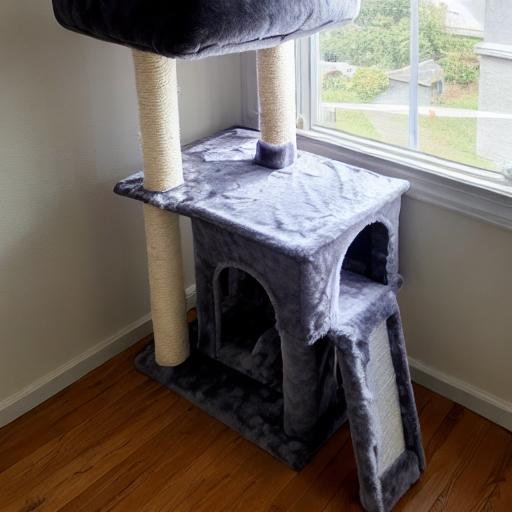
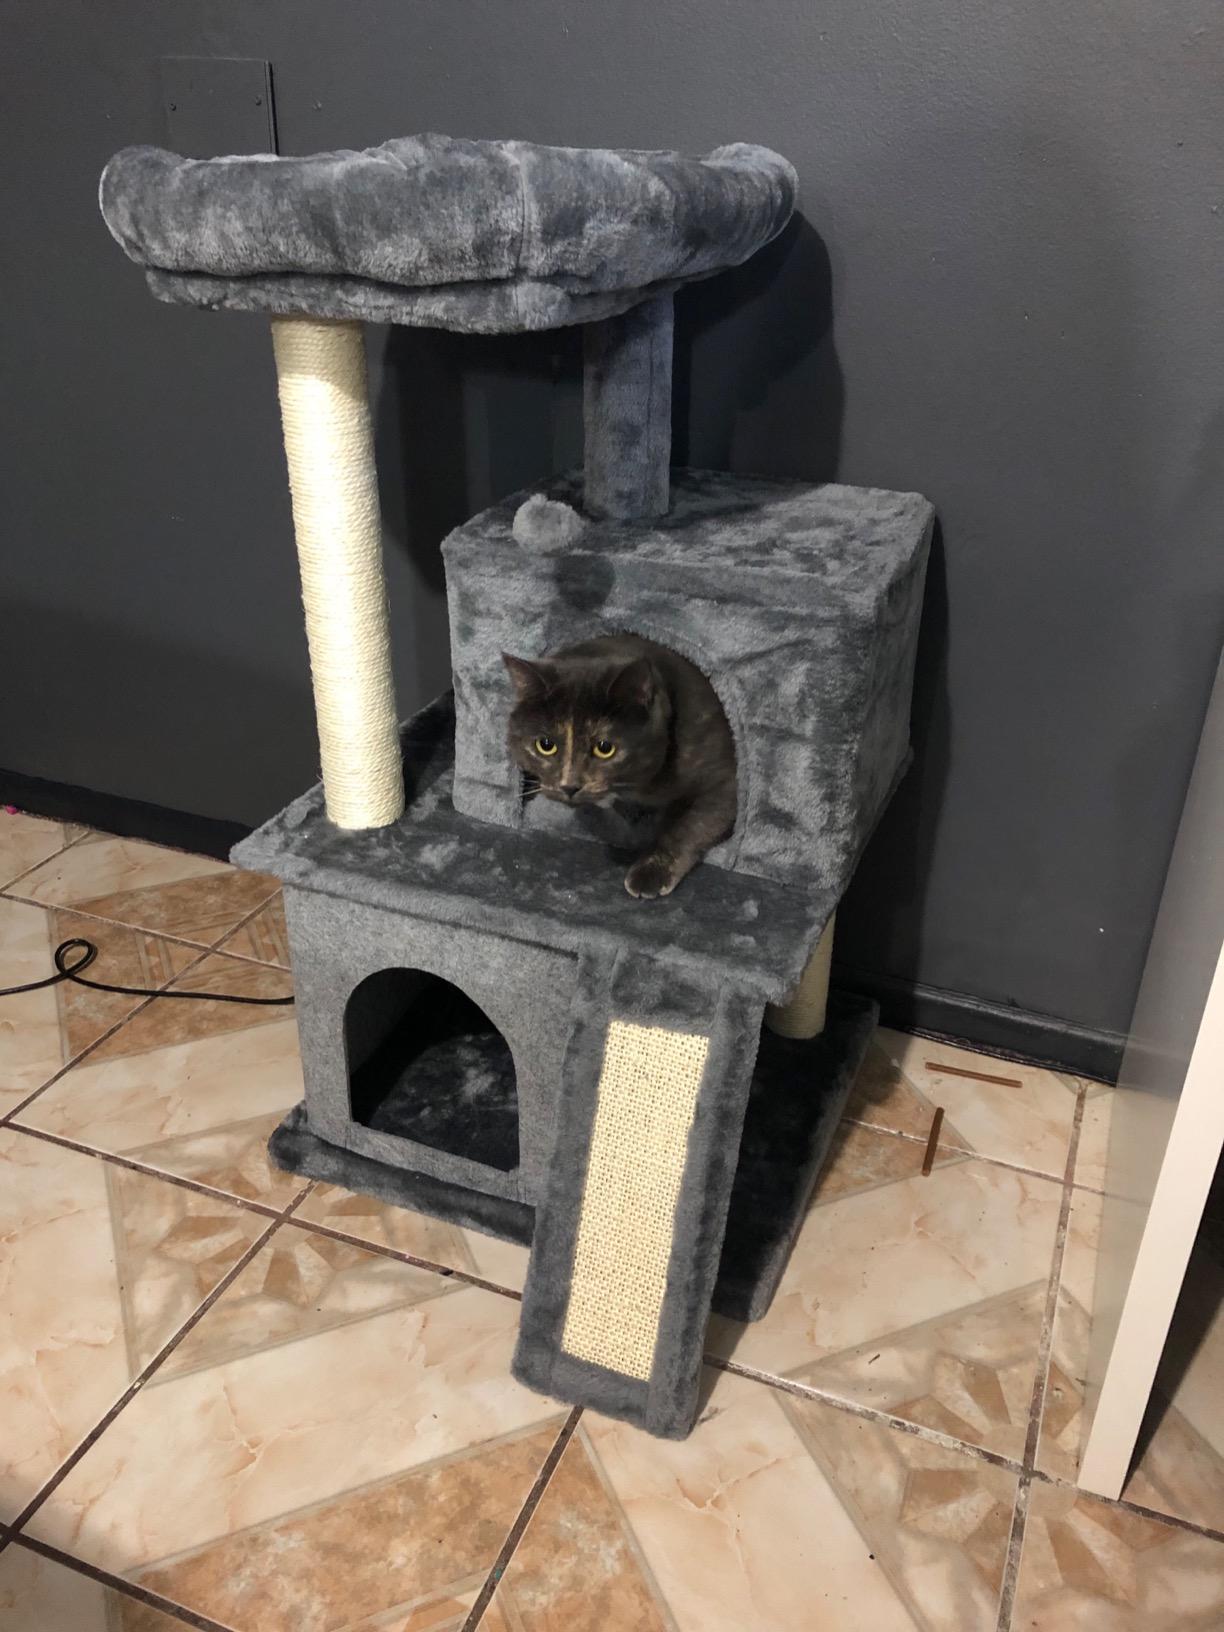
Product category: items_cat tree
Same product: no